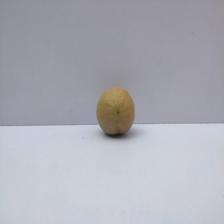
Size: Small